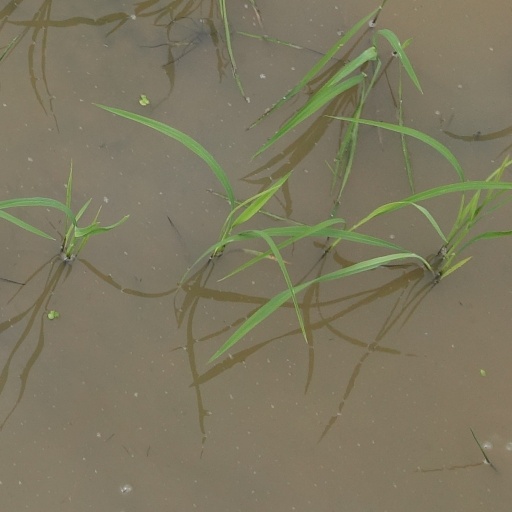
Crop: rice